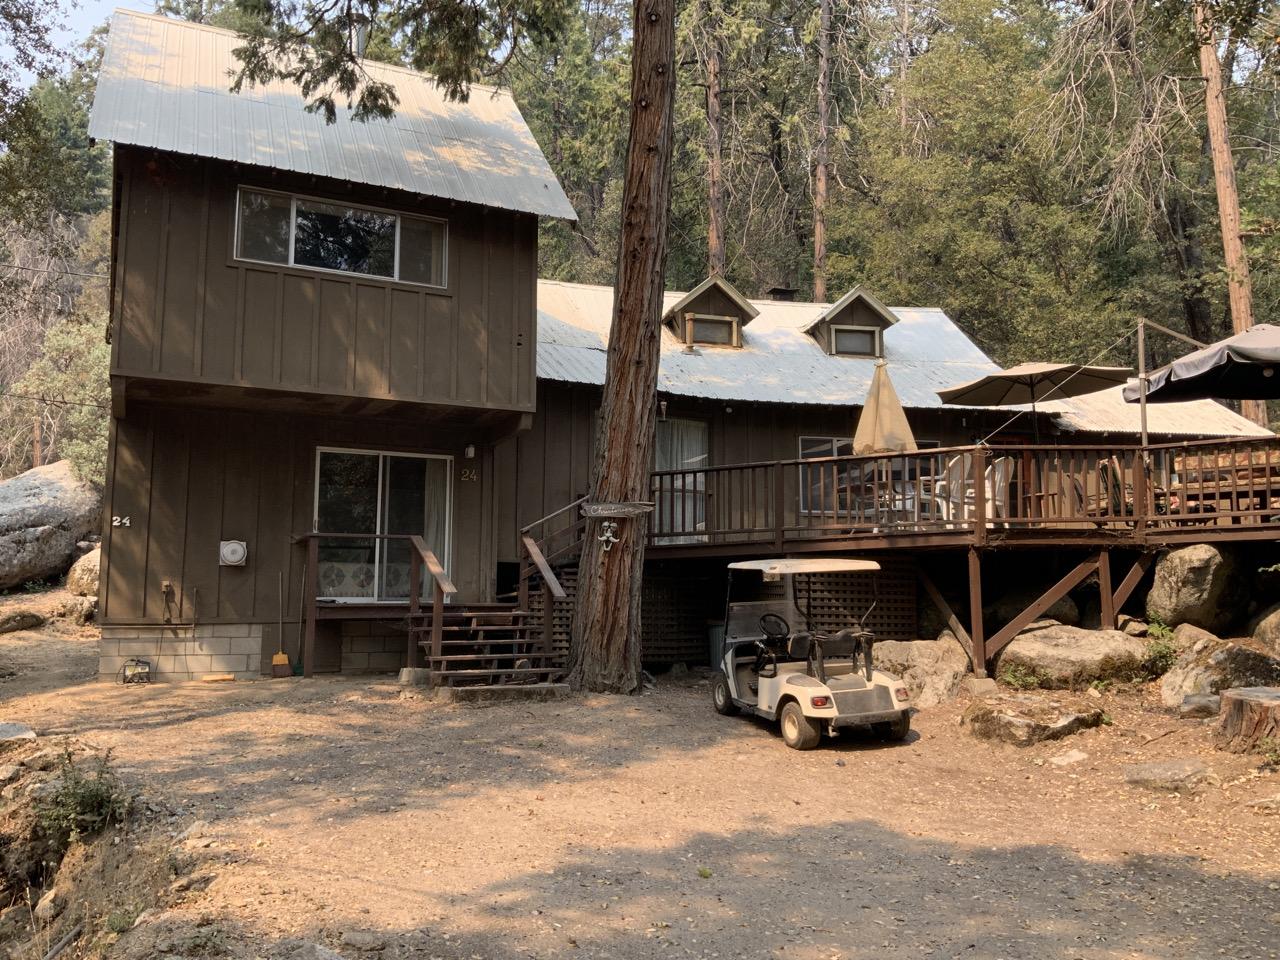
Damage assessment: no_damage